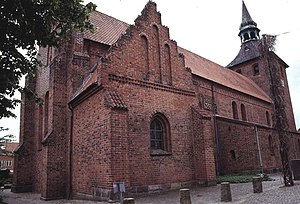
Svendborg / Historie / Middelalderen (1200 - 1536) / Kirker
Sankt Nicolai Kirke blev opført omkring 1180.
Svendborg er en dansk havne- og søfartsby på det sydlige Fyn. Med 27.068 indbyggere er det Fyns næststørste by efter Odense. Svendborg er hovedby i Svendborg Kommune og hører til Region Syddanmark. Svendborg er en gammel købstad og har selv i moderne tid bevaret sin ældre bykerne med smalle gader, torve og gårdmiljøer. Byen blev grundlagt i 1200-tallet og fejrede i 2003 sin 750-års fødselsdag.